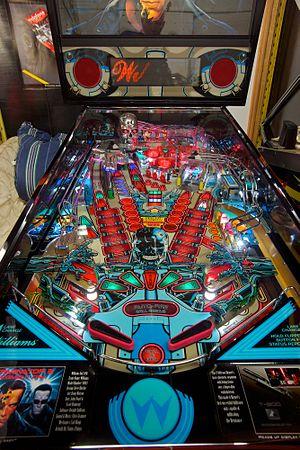
Un flipper ou billard électrique en français, ou machine à boules en québécois, est un jeu électro-mécanique à monnayeur dont le principe est de marquer des points en dirigeant une ou plusieurs billes métalliques sur un plateau de jeu, séparé du joueur par une vitre.